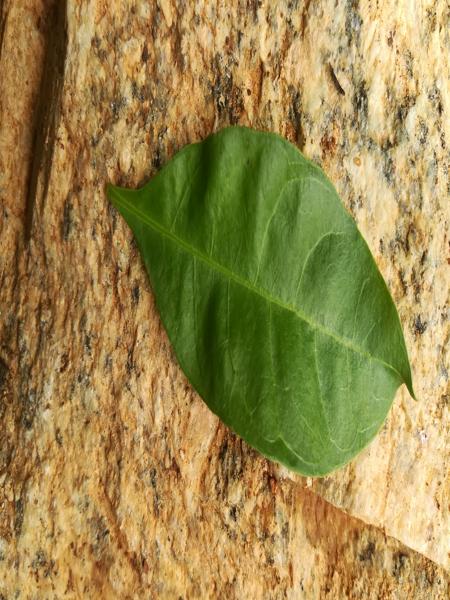
Plant: Henna